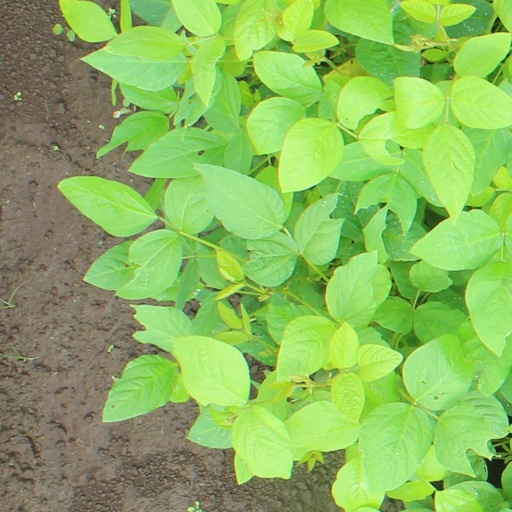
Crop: soybean